Claygate Pearmain

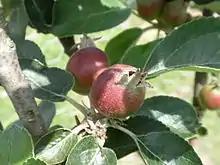
immature fruit on the tree

Claygate Pearmain is an apple cultivar. It was found at Claygate, Surrey in England and brought to the attention of the Royal Horticultural Society by John Braddick in 1821. The apple was a popular eating apple in Victorian times and spread through England and to America.